Roxburgh, New Zealand

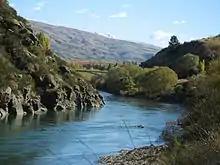
View of the Clutha River towards Roxburgh Bridge.

The town was called Teviot, and from 1863 to 1866 Teviot Junction, but this name is instead now used for places such as the Teviot Valley and the Teviot River. The name Roxburgh was adopted on 18 April 1877. The name of the town comes from Roxburghshire in Scotland and was after the first European settlers arrived in the area.